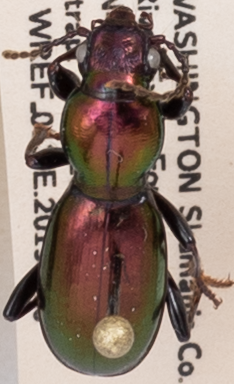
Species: Zacotus matthewsii
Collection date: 2019-09-10
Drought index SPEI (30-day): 0.412
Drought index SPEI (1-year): -1.45
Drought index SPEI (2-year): -1.623